High Fichtel Mountains

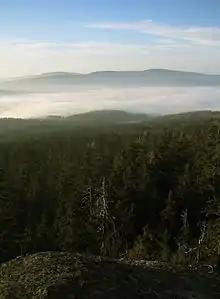
View of the High Fichtel Mountains

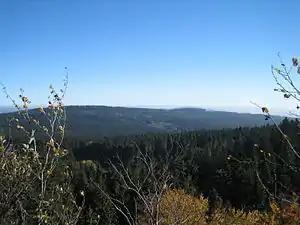
The High Fichtel seen from the Waldstein

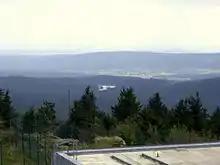
Vies of the Fichtelsee and Mehlmeisel from the Schneeberg

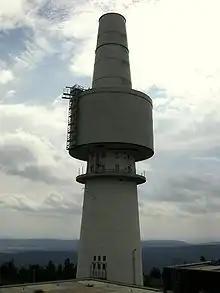
The transmission tower on the Schneeberg in Aug 2007

The High Fichtel Mountains, or High Fichtel, form a mountainous and heavily forested range consisting of several mountain chains in the shape of a horseshoe, the Fichtel Mountain Horseshoe ("Fichtelgebirgs-Hufeisen"), that rings the Selb-Wunsiedel Plateau.